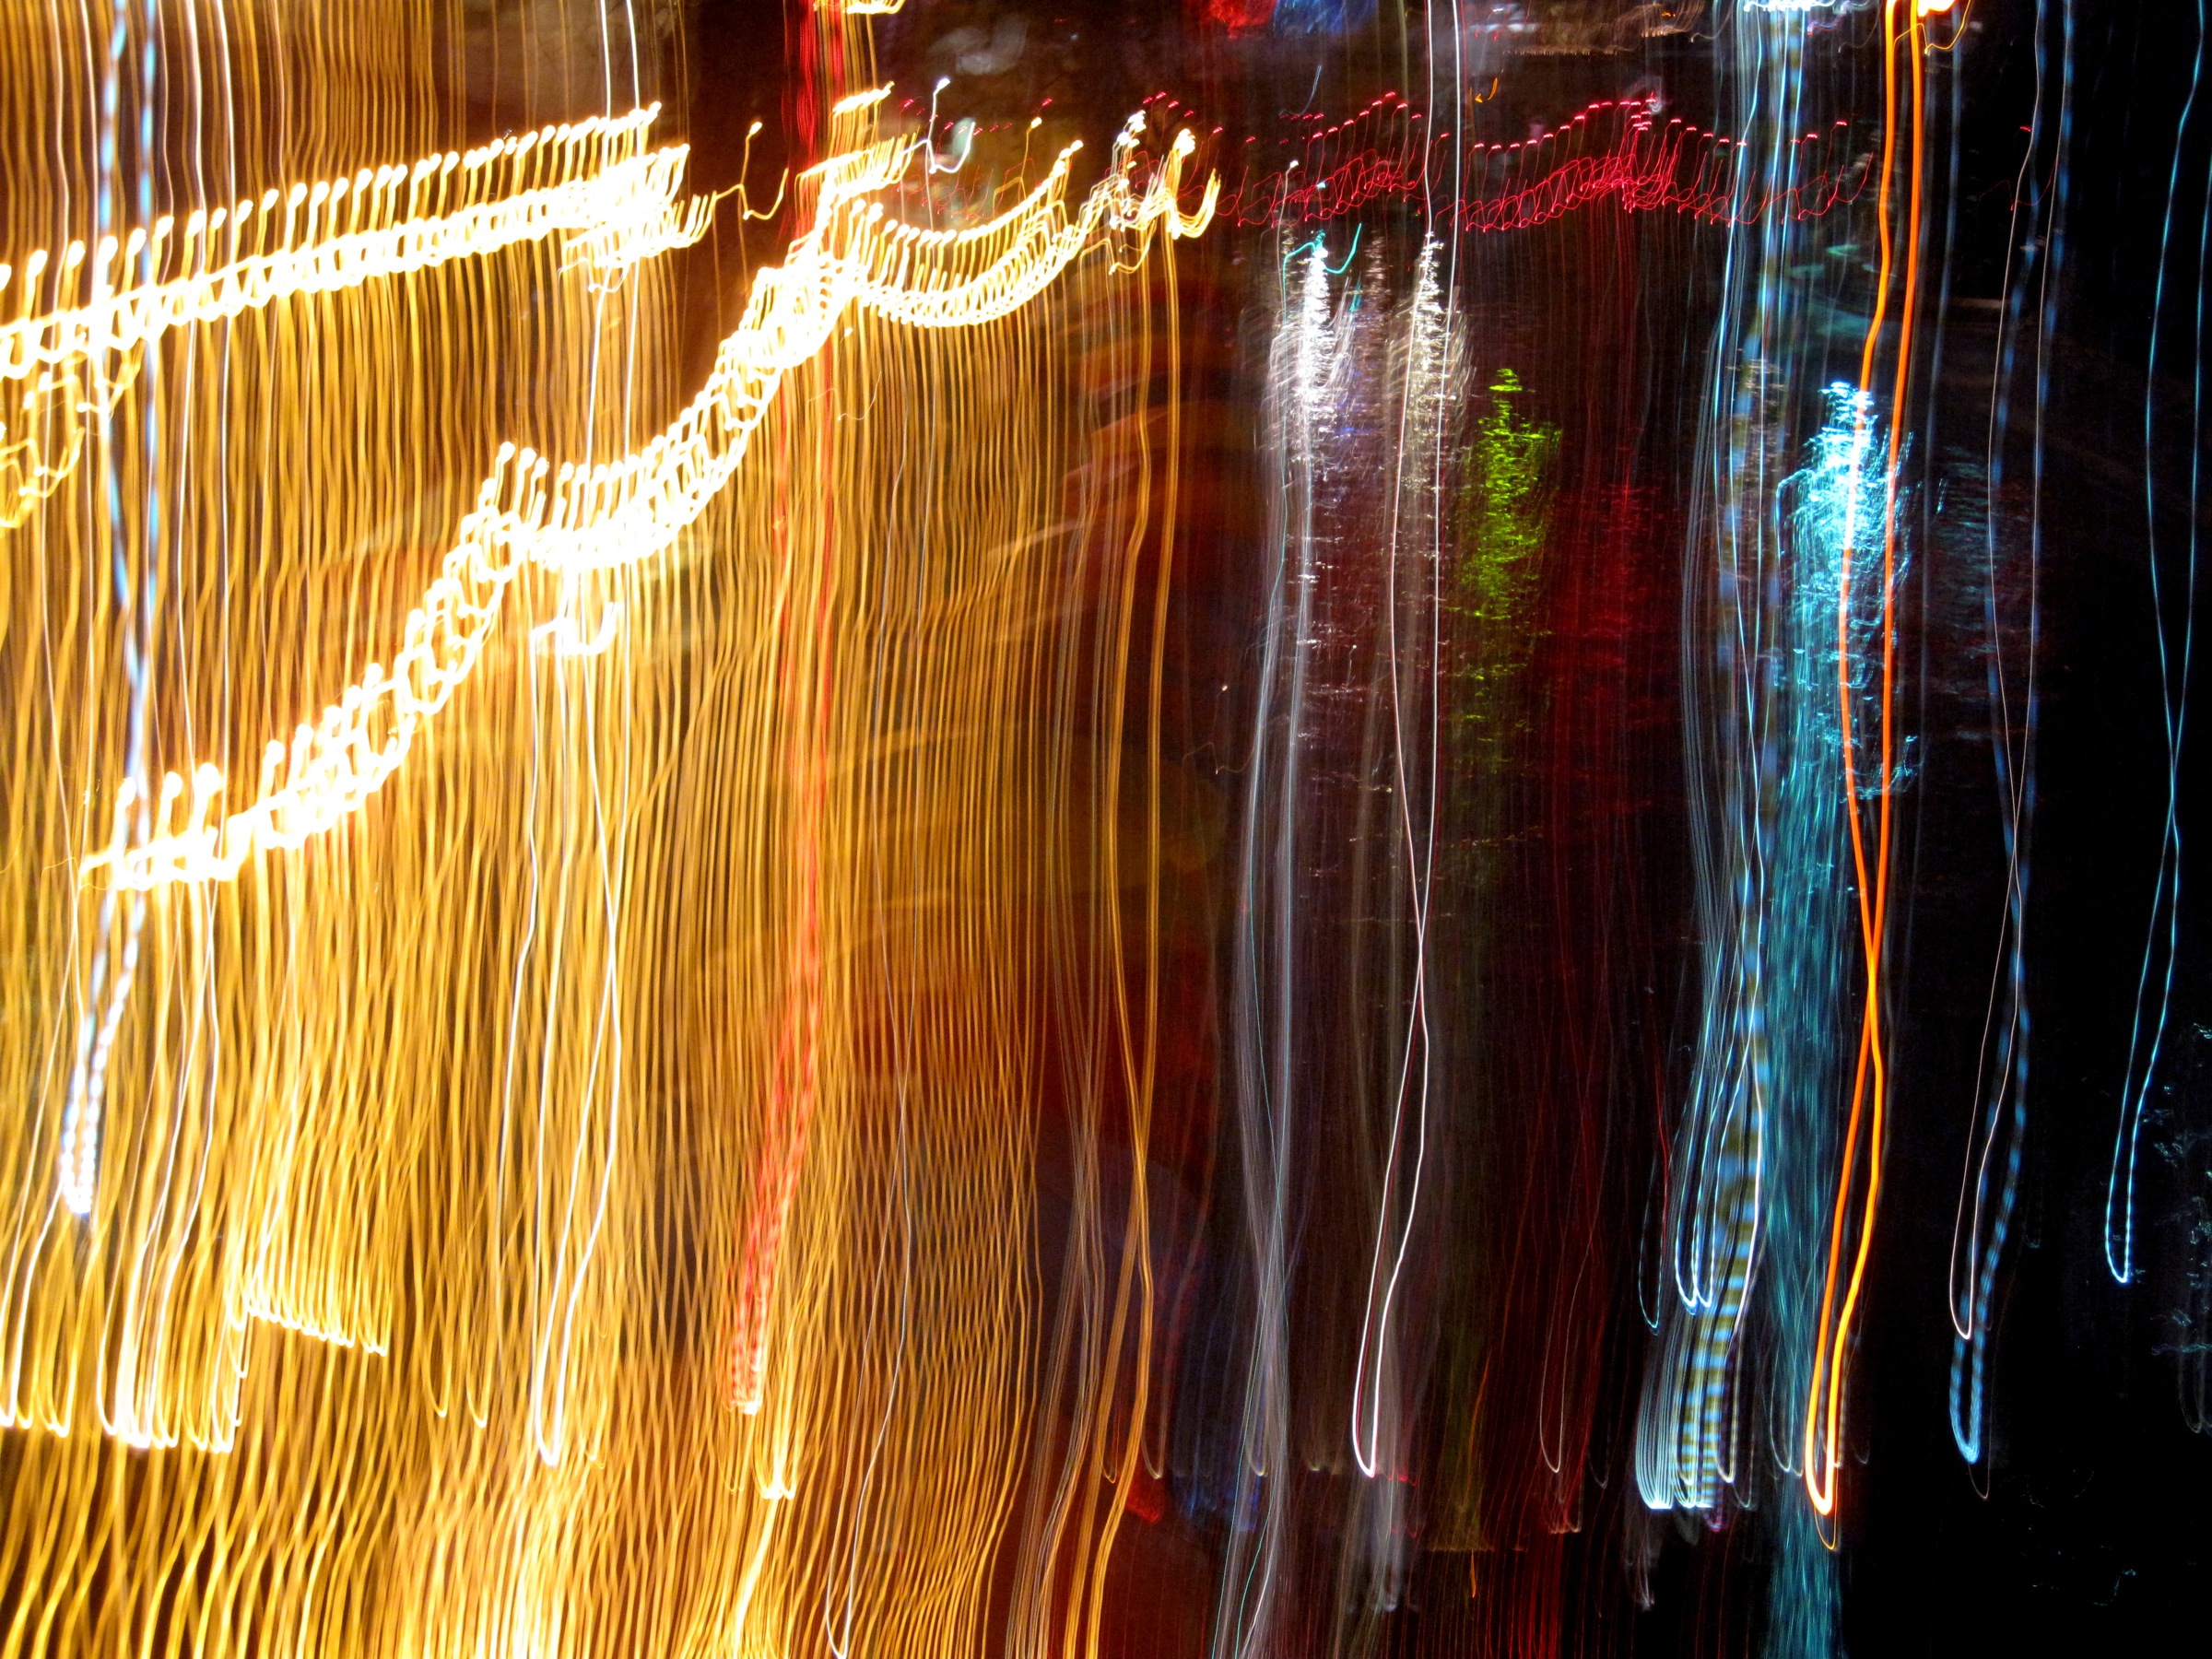
light, night, sunlight, reflection, color, darkness, lightpaint, sanantonio, christmas lights